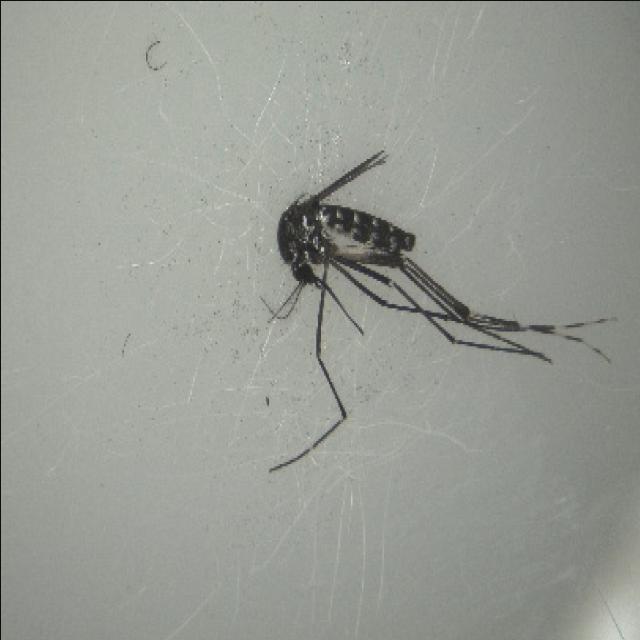
Species: aedes_albopictus